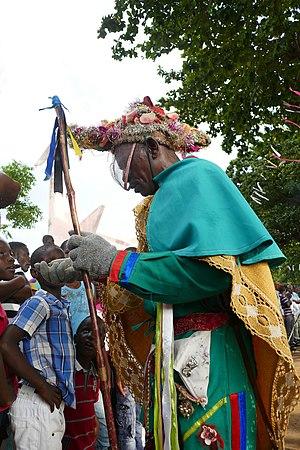
Tchiloli représenté devant l'église São Pedrão de São Tomé à l'occasion de la fête patronale. Le tchiloli est une forme théâtrale, musicale et dansée créée au XVIe siècle, jouée par des pêcheurs et des paysans. Traditionnellement elle met en scène la seule pièce du répertoire, La tragédie du marquis de Mantoue et de l'empereur Charlemagne"". This is an image with the theme ""Play"" from: Sao Tome and Principe This image was uploaded as part of Wiki Loves Africa 2019 photographic contest. Afrikaans